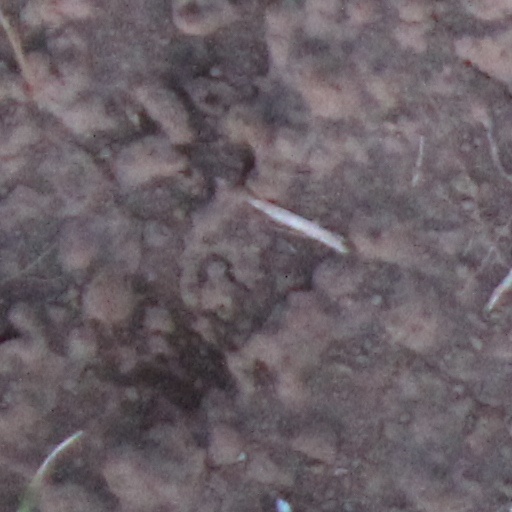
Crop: wheat